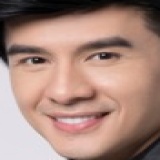
ca sĩ Đan Trường